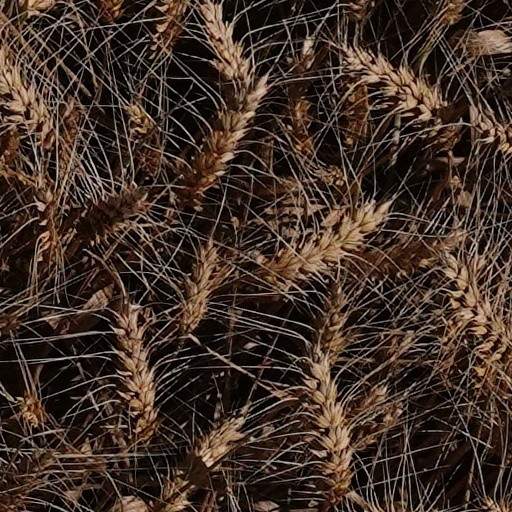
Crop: wheat